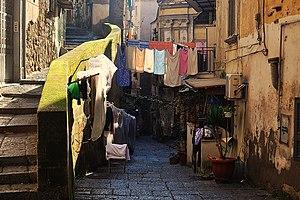
Les escaliers de Naples sont plus de 200 et sont des systèmes urbains complexes qui relient divers secteurs de la ville. L'histoire de ces escaliers est principalement due à des expansions en dehors des murs du XVIIe siècle.